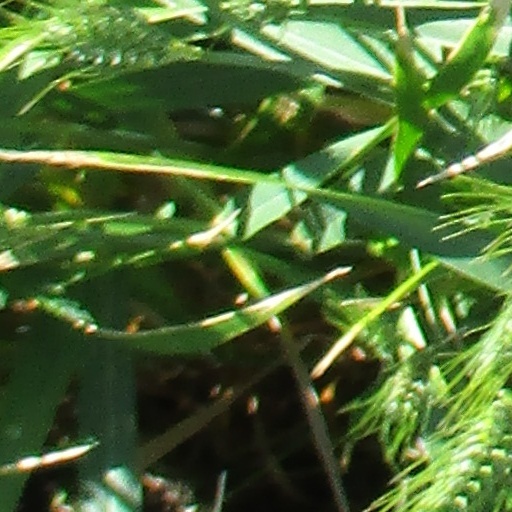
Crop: wheat